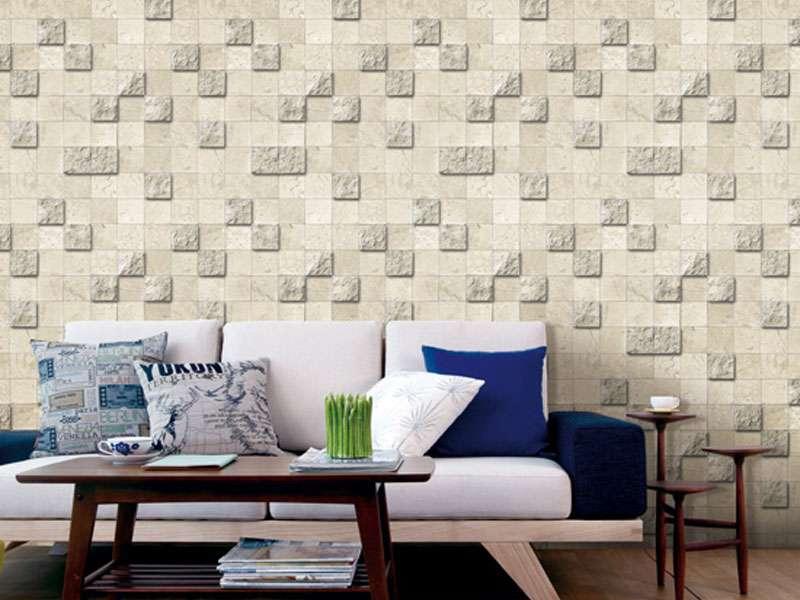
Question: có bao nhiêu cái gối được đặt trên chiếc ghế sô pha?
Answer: có ba cái gối được đặt trước cái ghế sô pha